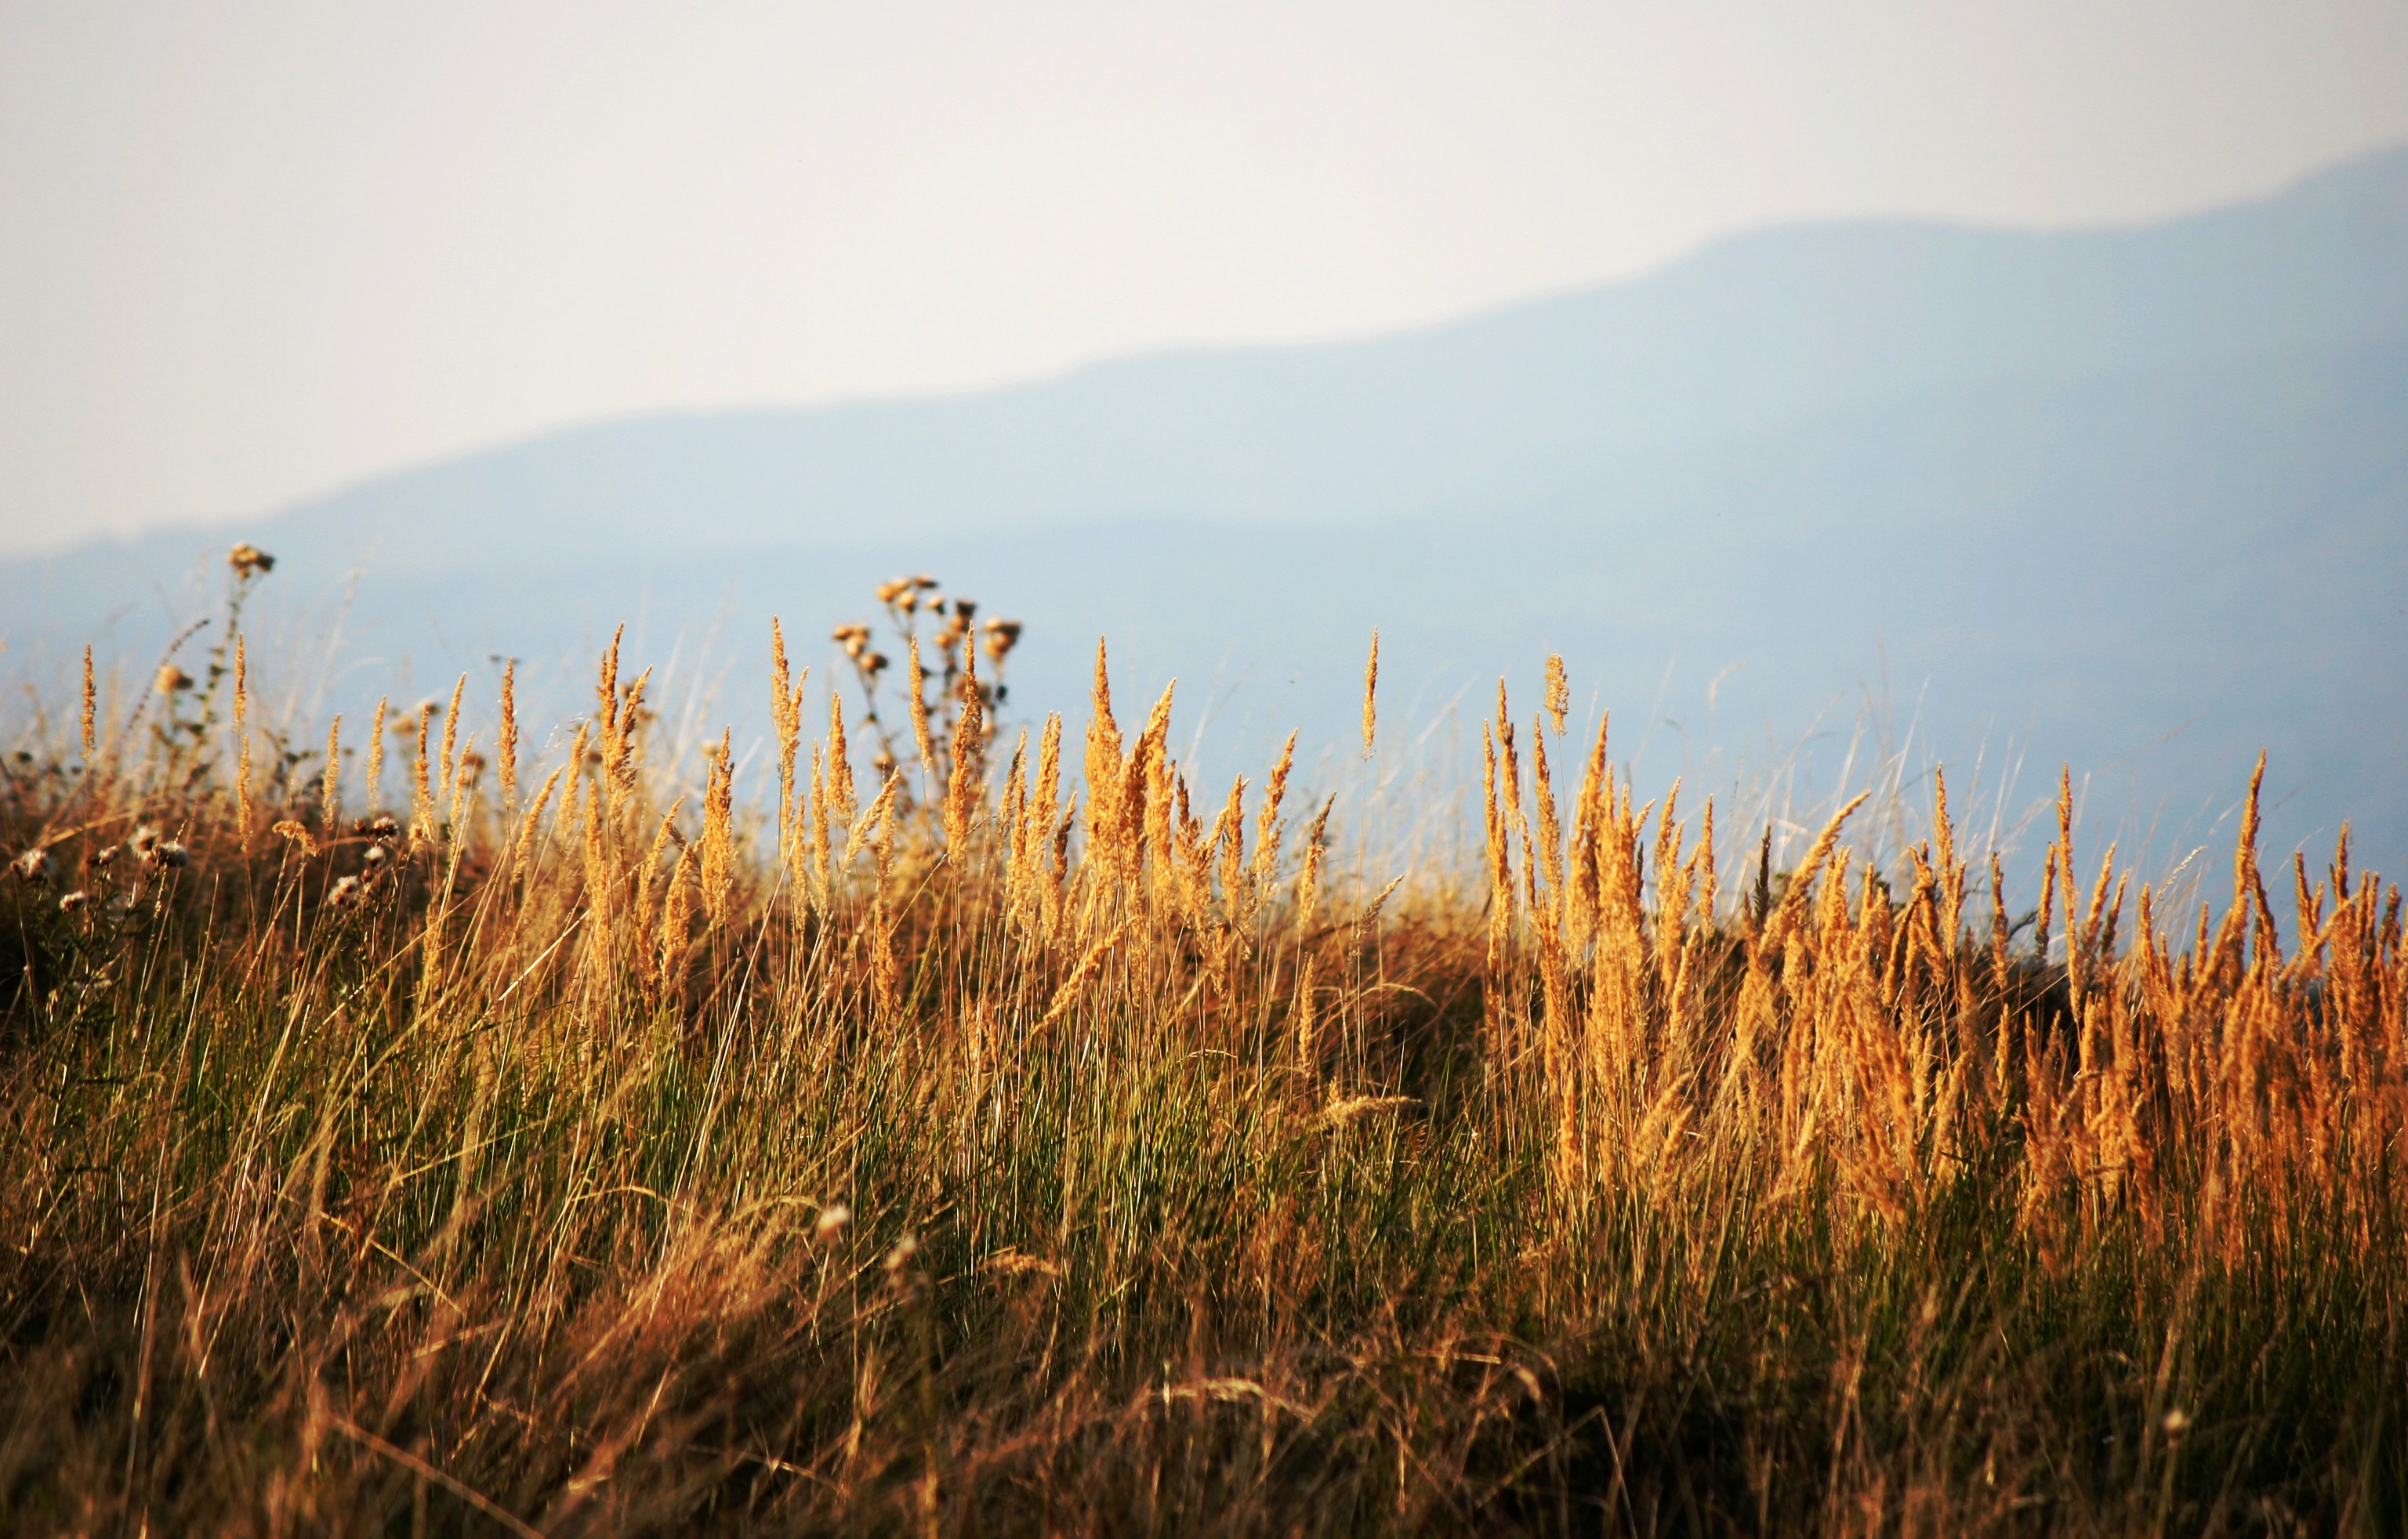
nature, grass, horizon, cloud, plant, sky, sunrise, sunset, field, meadow, prairie, sunlight, morning, dawn, crop, autumn, agriculture, season, dry grass, grassland, habitat, ecosystem, steppe, rural area, natural environment, atmospheric phenomenon, grass family, phragmites